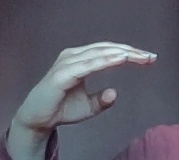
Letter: jeem